Bravo Two Zero

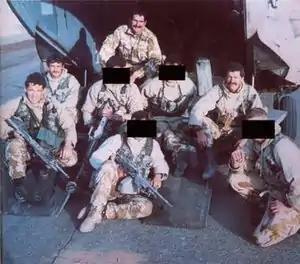
Bravo Two Zero patrol members. From left to right: Ryan, Consiglio, MacGown (obscured), Lane, Coburn (obscured), McNab (obscured), Phillips, Pring (obscured).

In January 1991, during the prelude to the Coalition ground invasion of Iraq, B Squadron 22 SAS were stationed at a forward operating base in Saudi Arabia. The squadron provided a number of long-range, similarly tasked teams deep into Iraq including three eight-man patrols: "Bravo One Zero", "Bravo Two Zero" and "Bravo Three Zero". Asher lists one of the three patrols as "Bravo One Niner", though it is not clear whether this is one of the same three listed by Ryan.